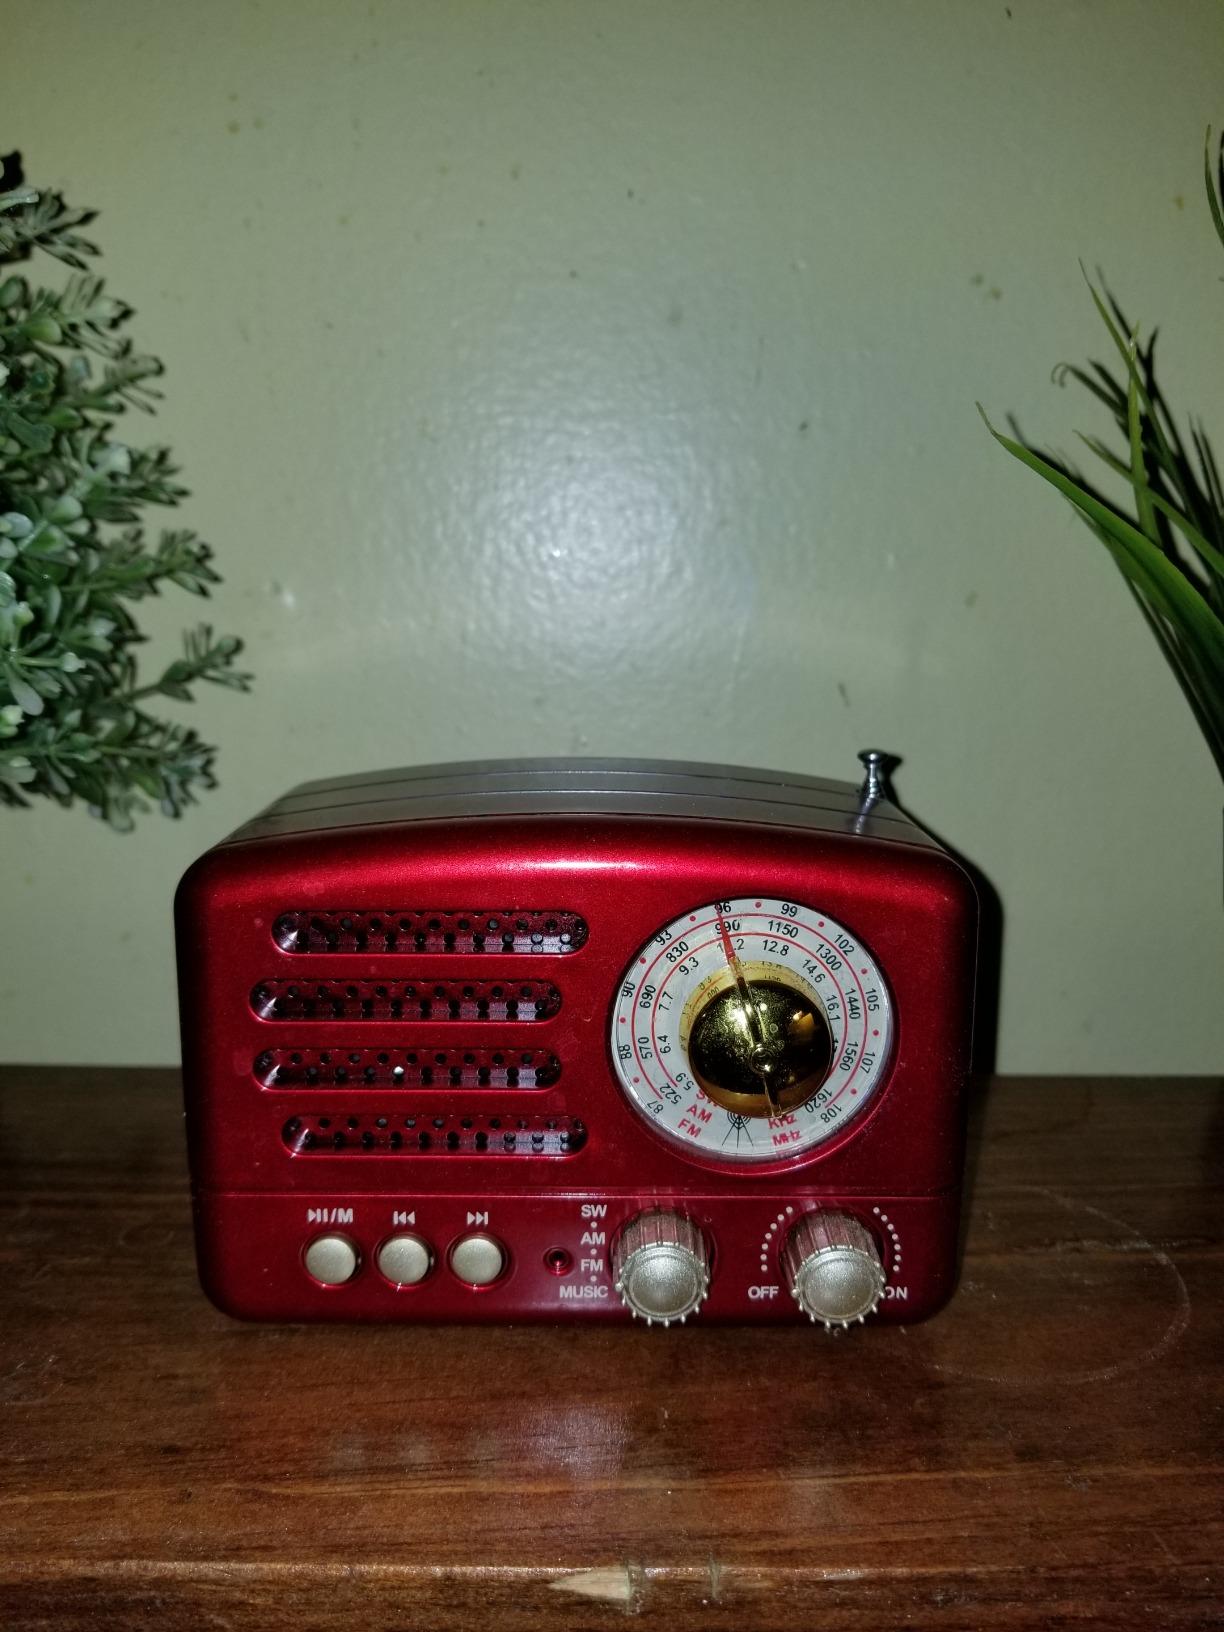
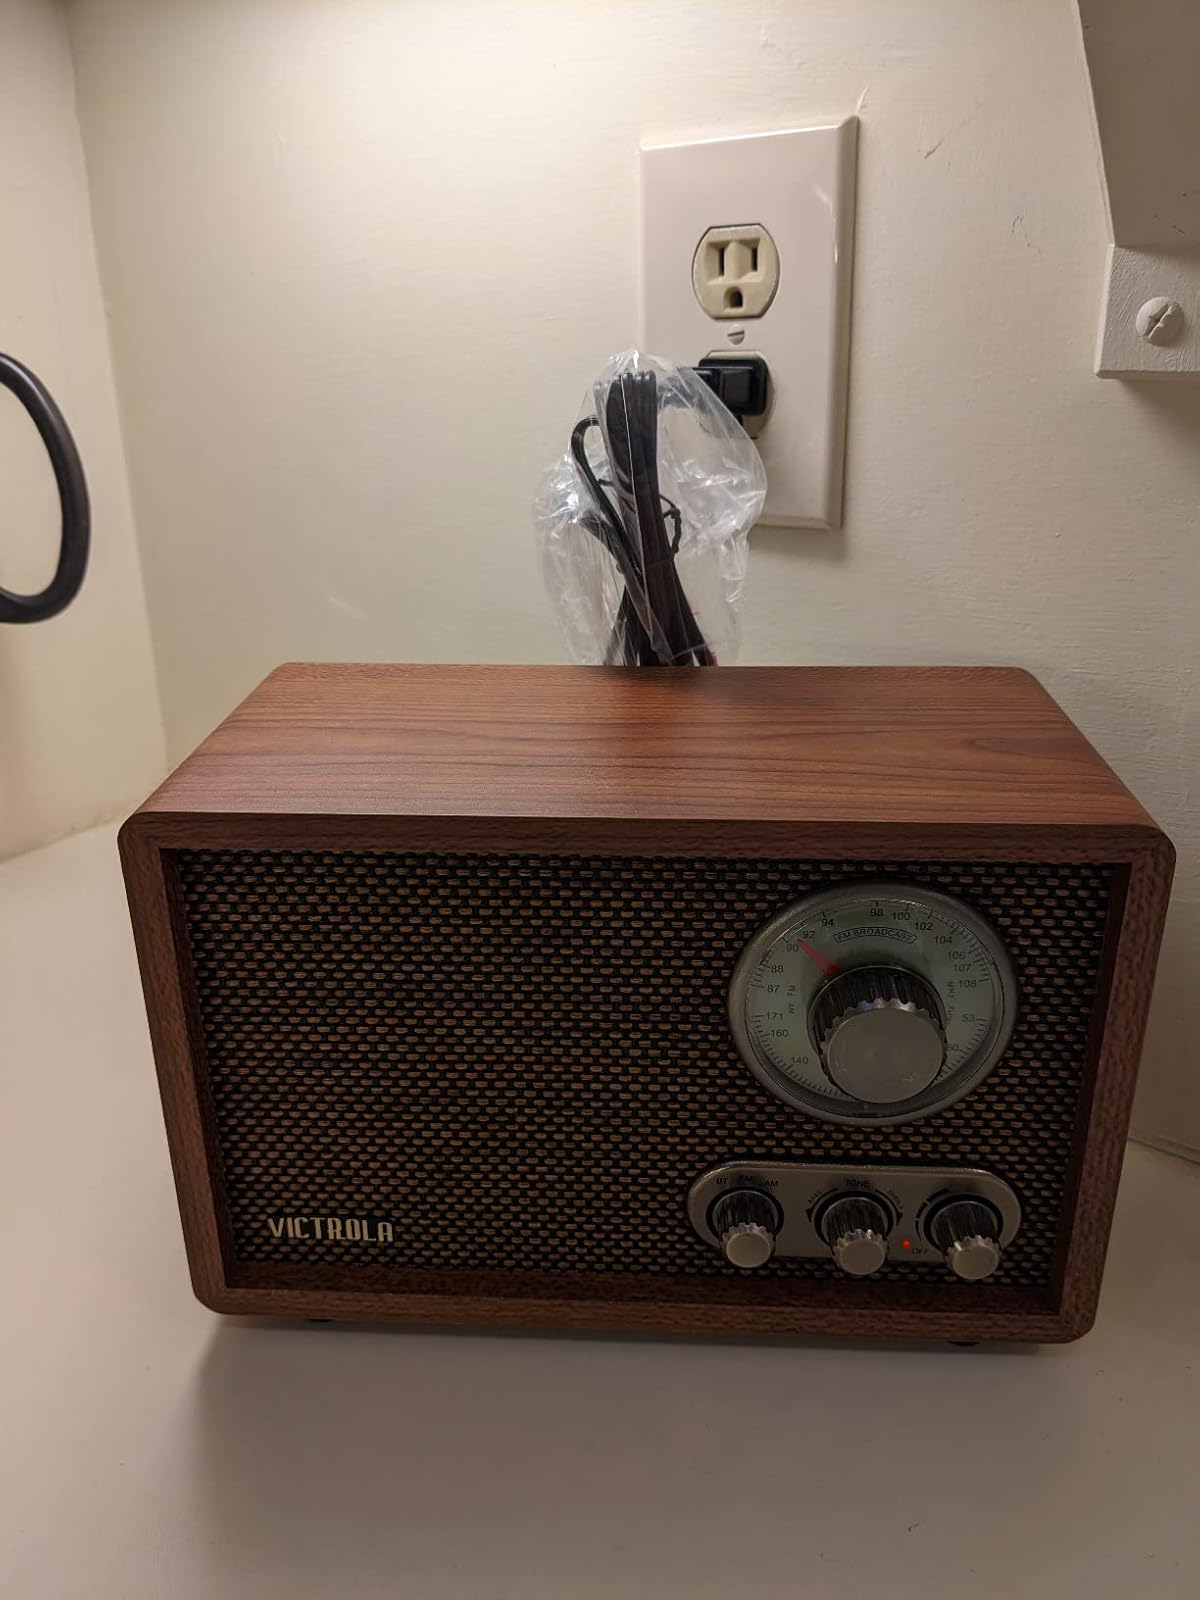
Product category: radio
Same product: no